Anthony Santasiere

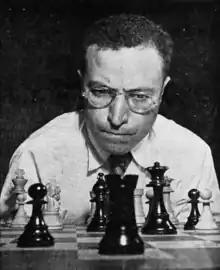

Anthony Edward Santasiere (December 9, 1904January 13, 1977) was an American chess master and chess writer, who also wrote extensively on non-chess topics. Santasiere was a middle school mathematics teacher by profession. Santasiere won the 1945 U.S. Open Chess Championship, four New York State championships, and six Marshall Chess Club championships. He competed in four U.S. Chess Championships, with his best finish being a tie for third in 1946. He was a chess organizer.